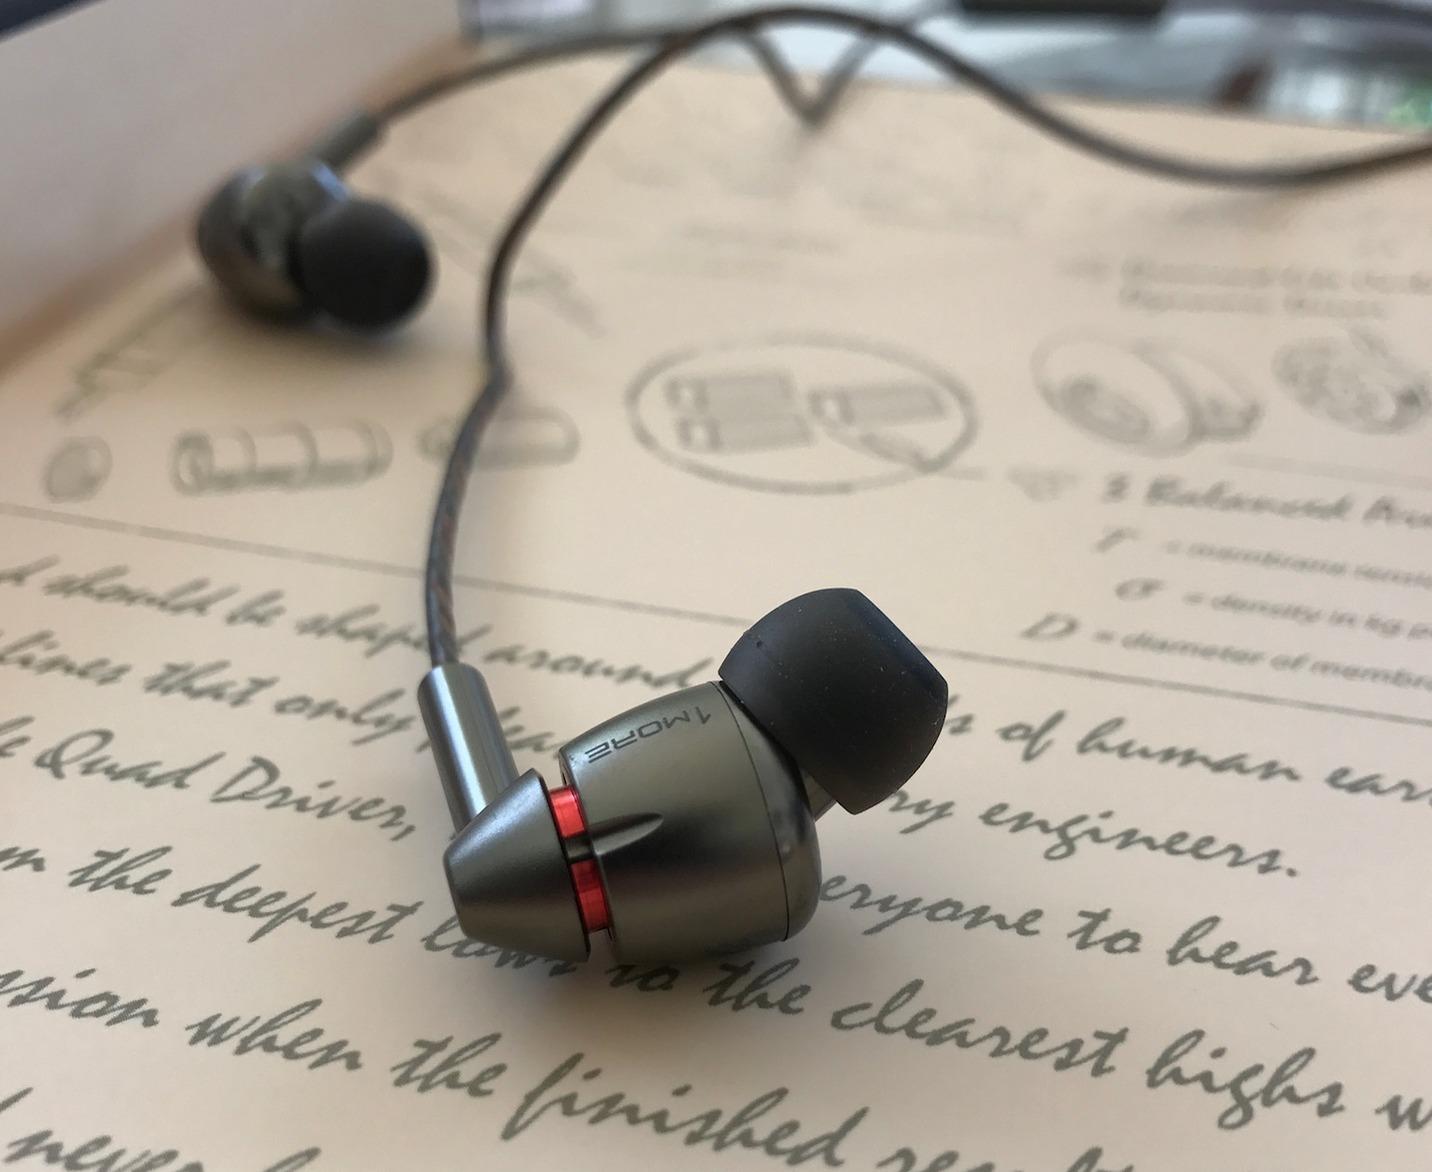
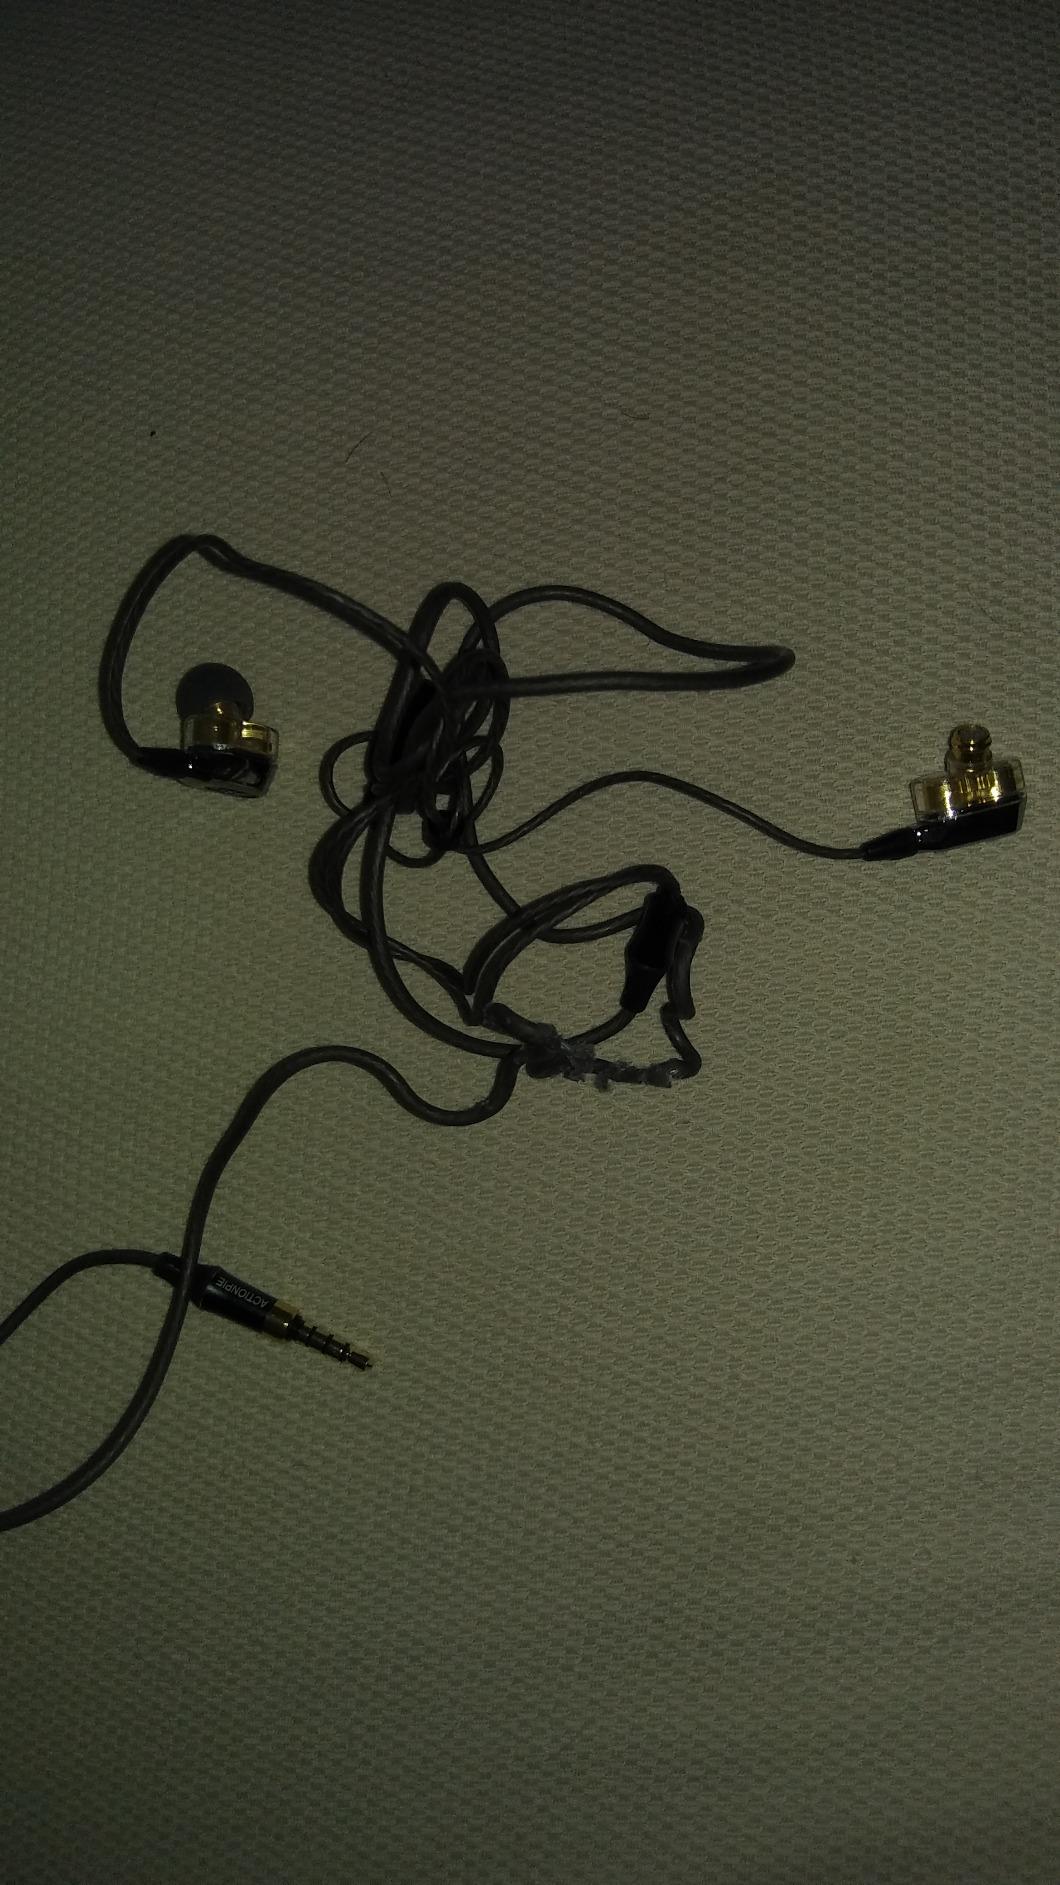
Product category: headphones
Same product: no